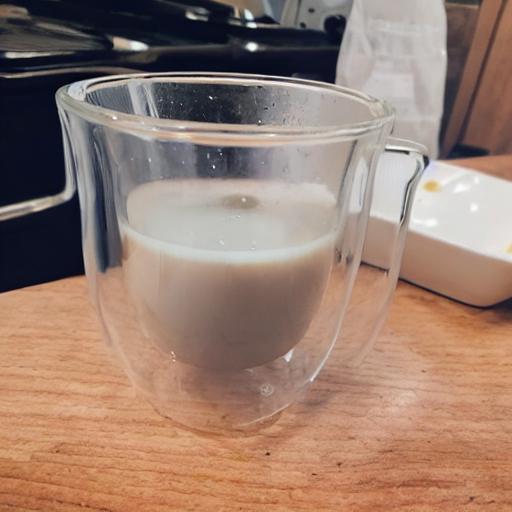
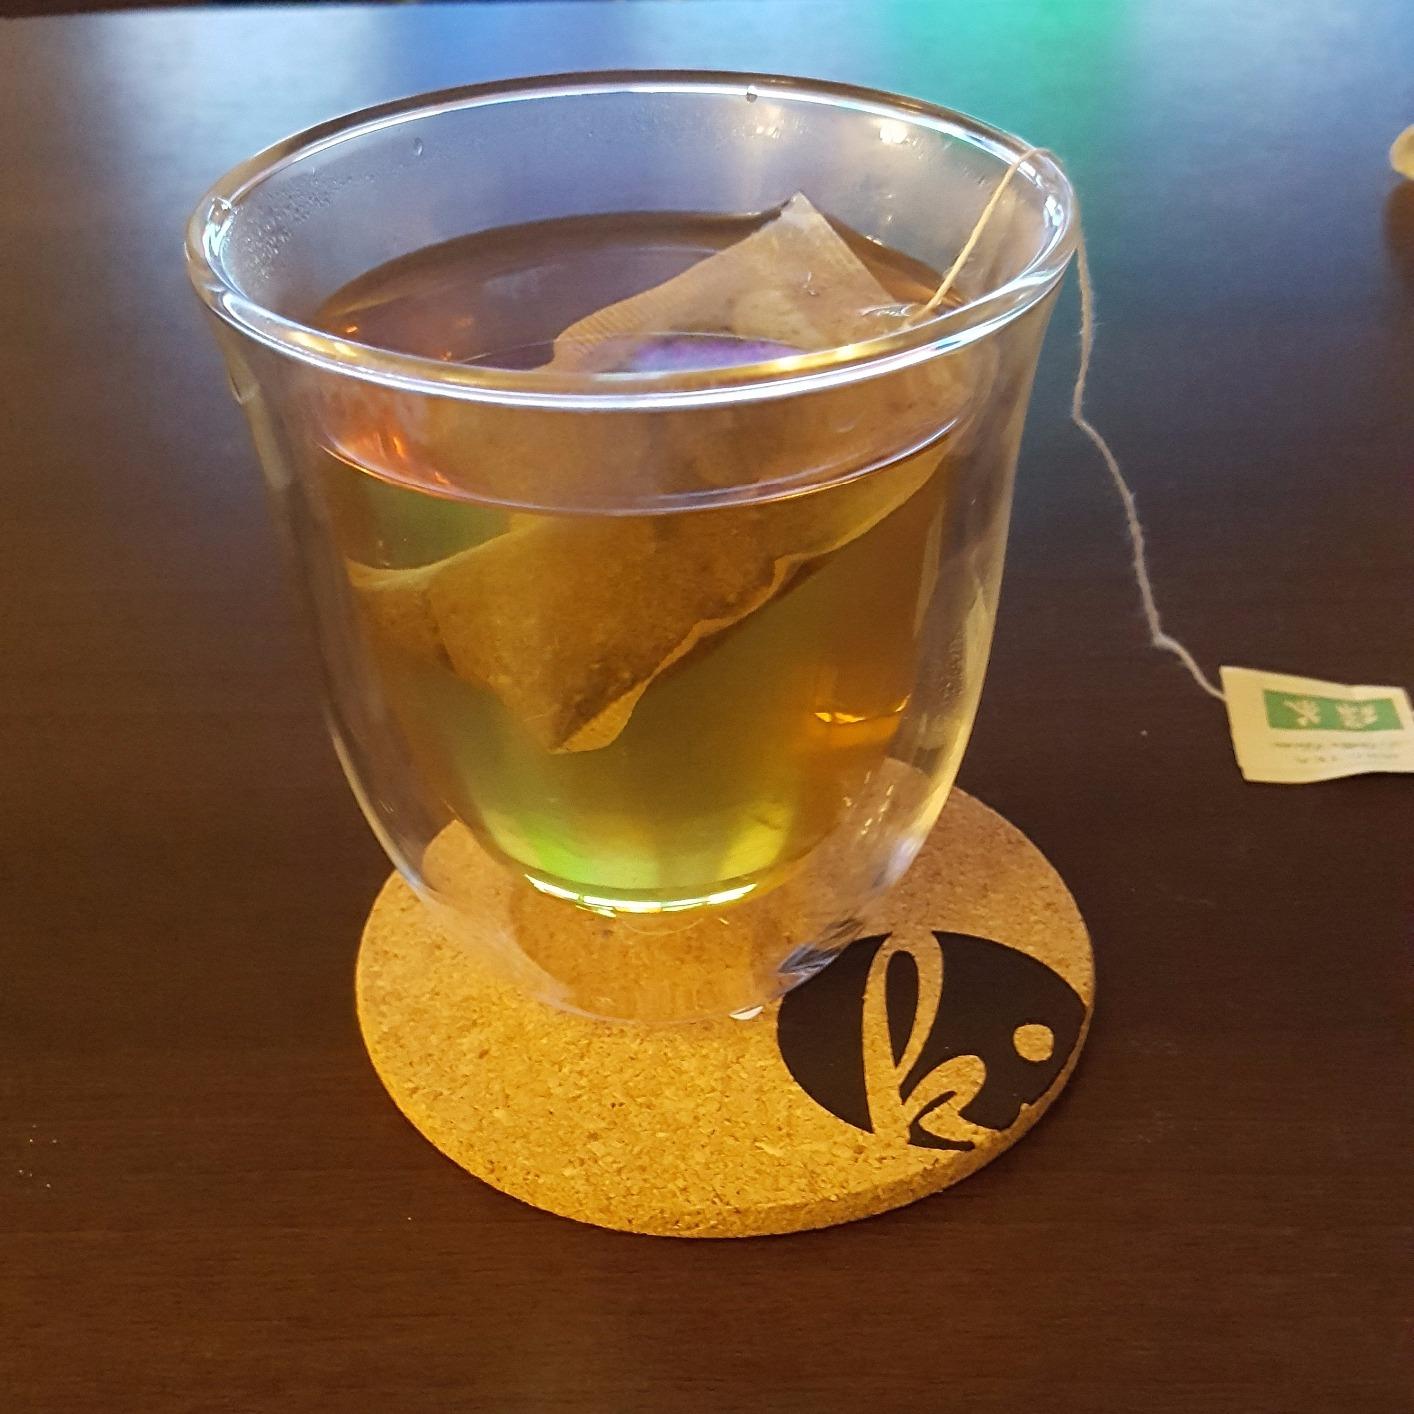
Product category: items_mug
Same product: no